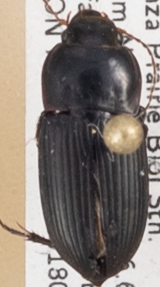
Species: Anisodactylus opaculus
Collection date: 2018-07-19
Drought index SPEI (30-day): -0.46
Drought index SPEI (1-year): -1.45
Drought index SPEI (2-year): -1.01